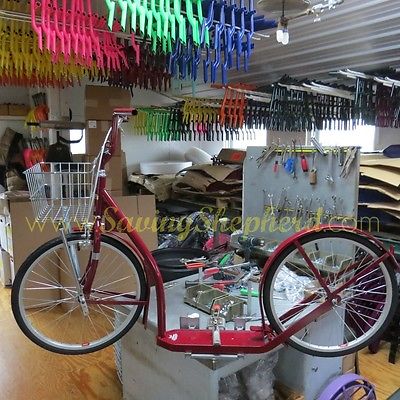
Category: bicycle